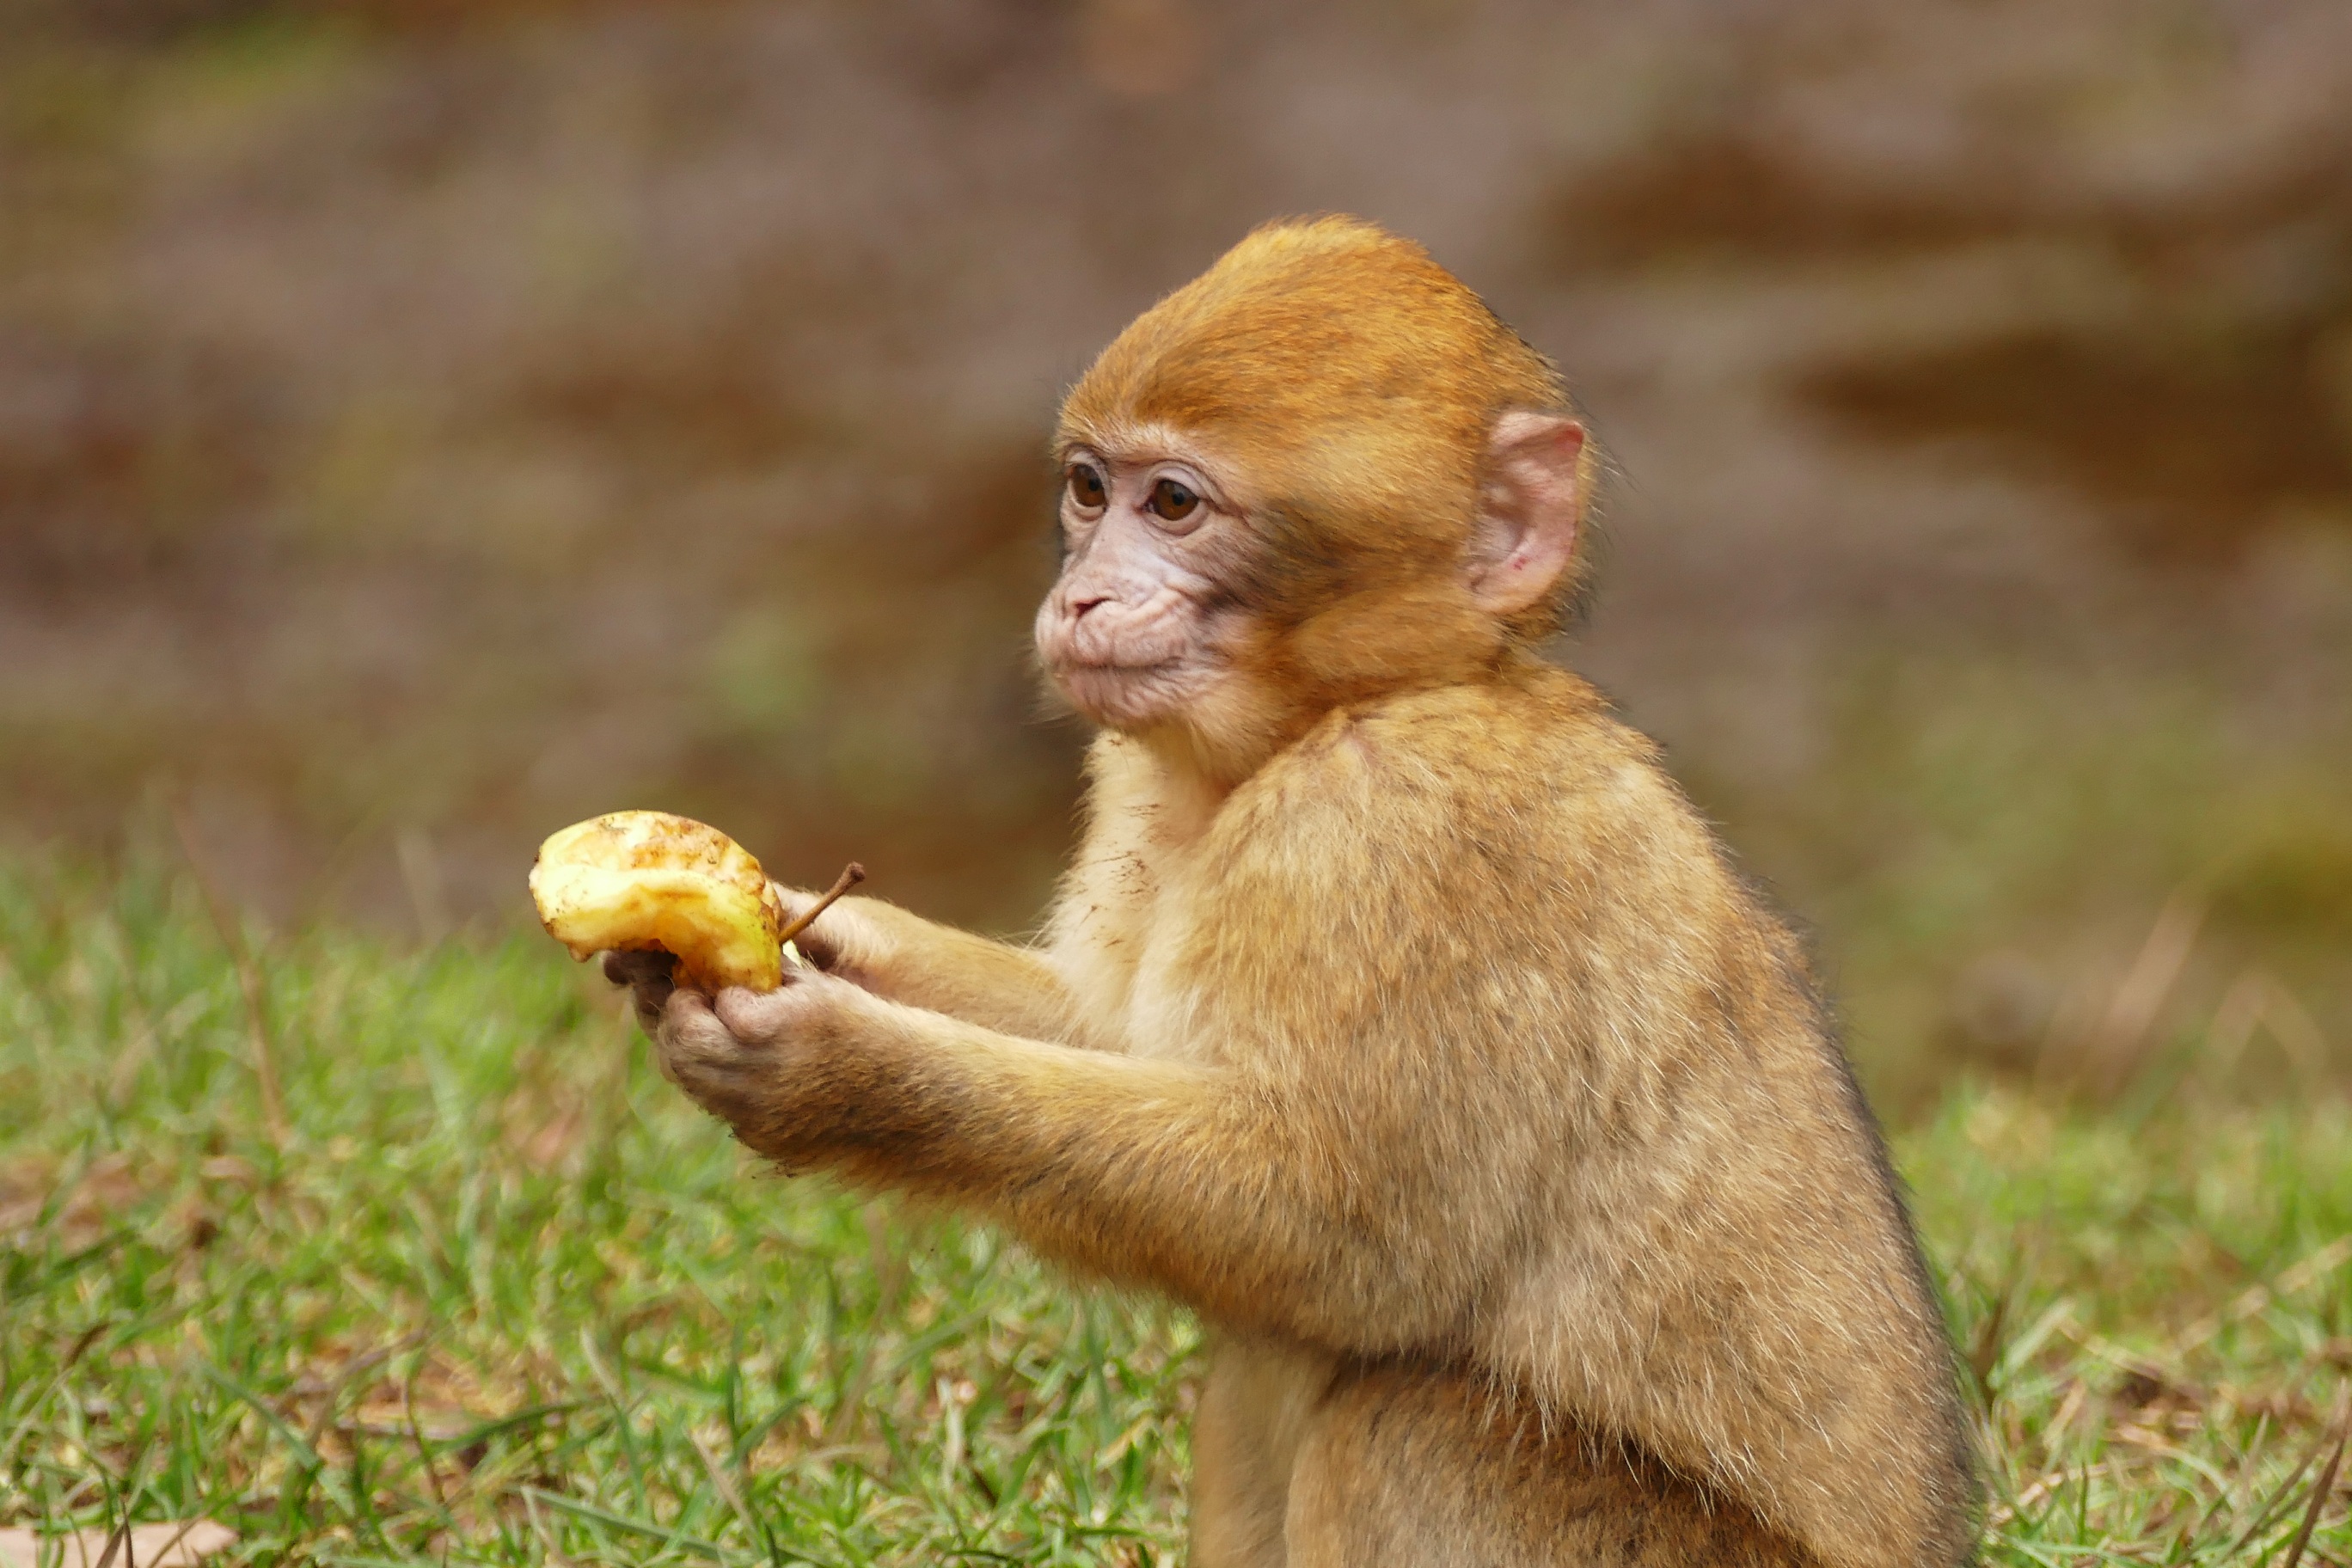
nature, animal, cute, wildlife, wild, zoo, young, natural, africa, brown, mammal, monkey, baby, fauna, primate, squirrel monkey, ape, infant, endangered, vertebrate, morocco, barbary, juvenile, macaque, macaca, old world monkey, barbary macaque, sylvanus, new world monkey, tufted capuchin